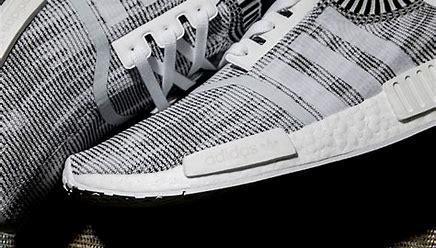
Brand: Adidas
Model: NMD_R1 Pk